The Phenomenauts

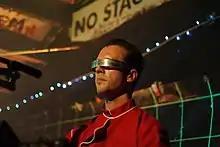
In 2002 the Phenomenauts added a fifth member, Professor Greg Arius, who played the synthesizer. This added an extra layer of sound to their music.

Leading up to their second full-length album The Phenomenauts released two smaller works. These releases, in turn, were preceded by the band adding a fifth member to their lineup—Professor Greg Arius playing synthesizer. This gave the group an "extra layer" and type of sound. Then in 2003 the band released "Mission Transmission", a 7-inch vinyl containing two new songs. To celebrate The Phenomenauts went on their first European tour in November 2003 with fellow punk/rockabilly band Demented Are Go. This was followed by their second mini-album "Pre-Entry" in 2004. "Pre-Entry" had live versions of the two "Transmission" songs as well as three new ones.